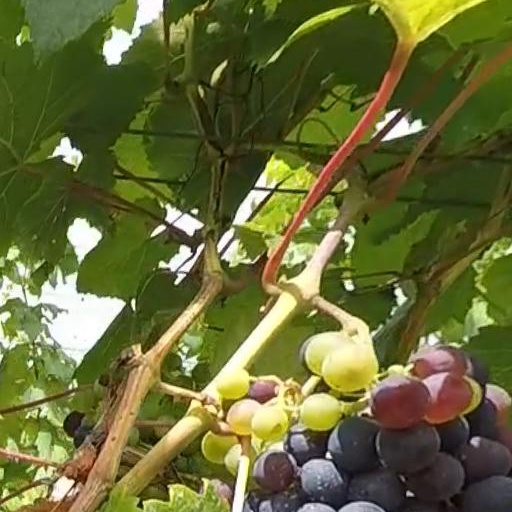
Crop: grape